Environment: real
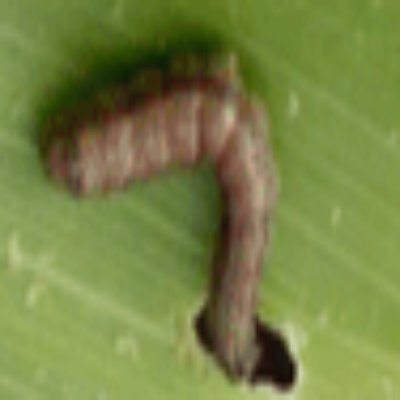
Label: fall_armyworm